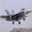
Label: airplane